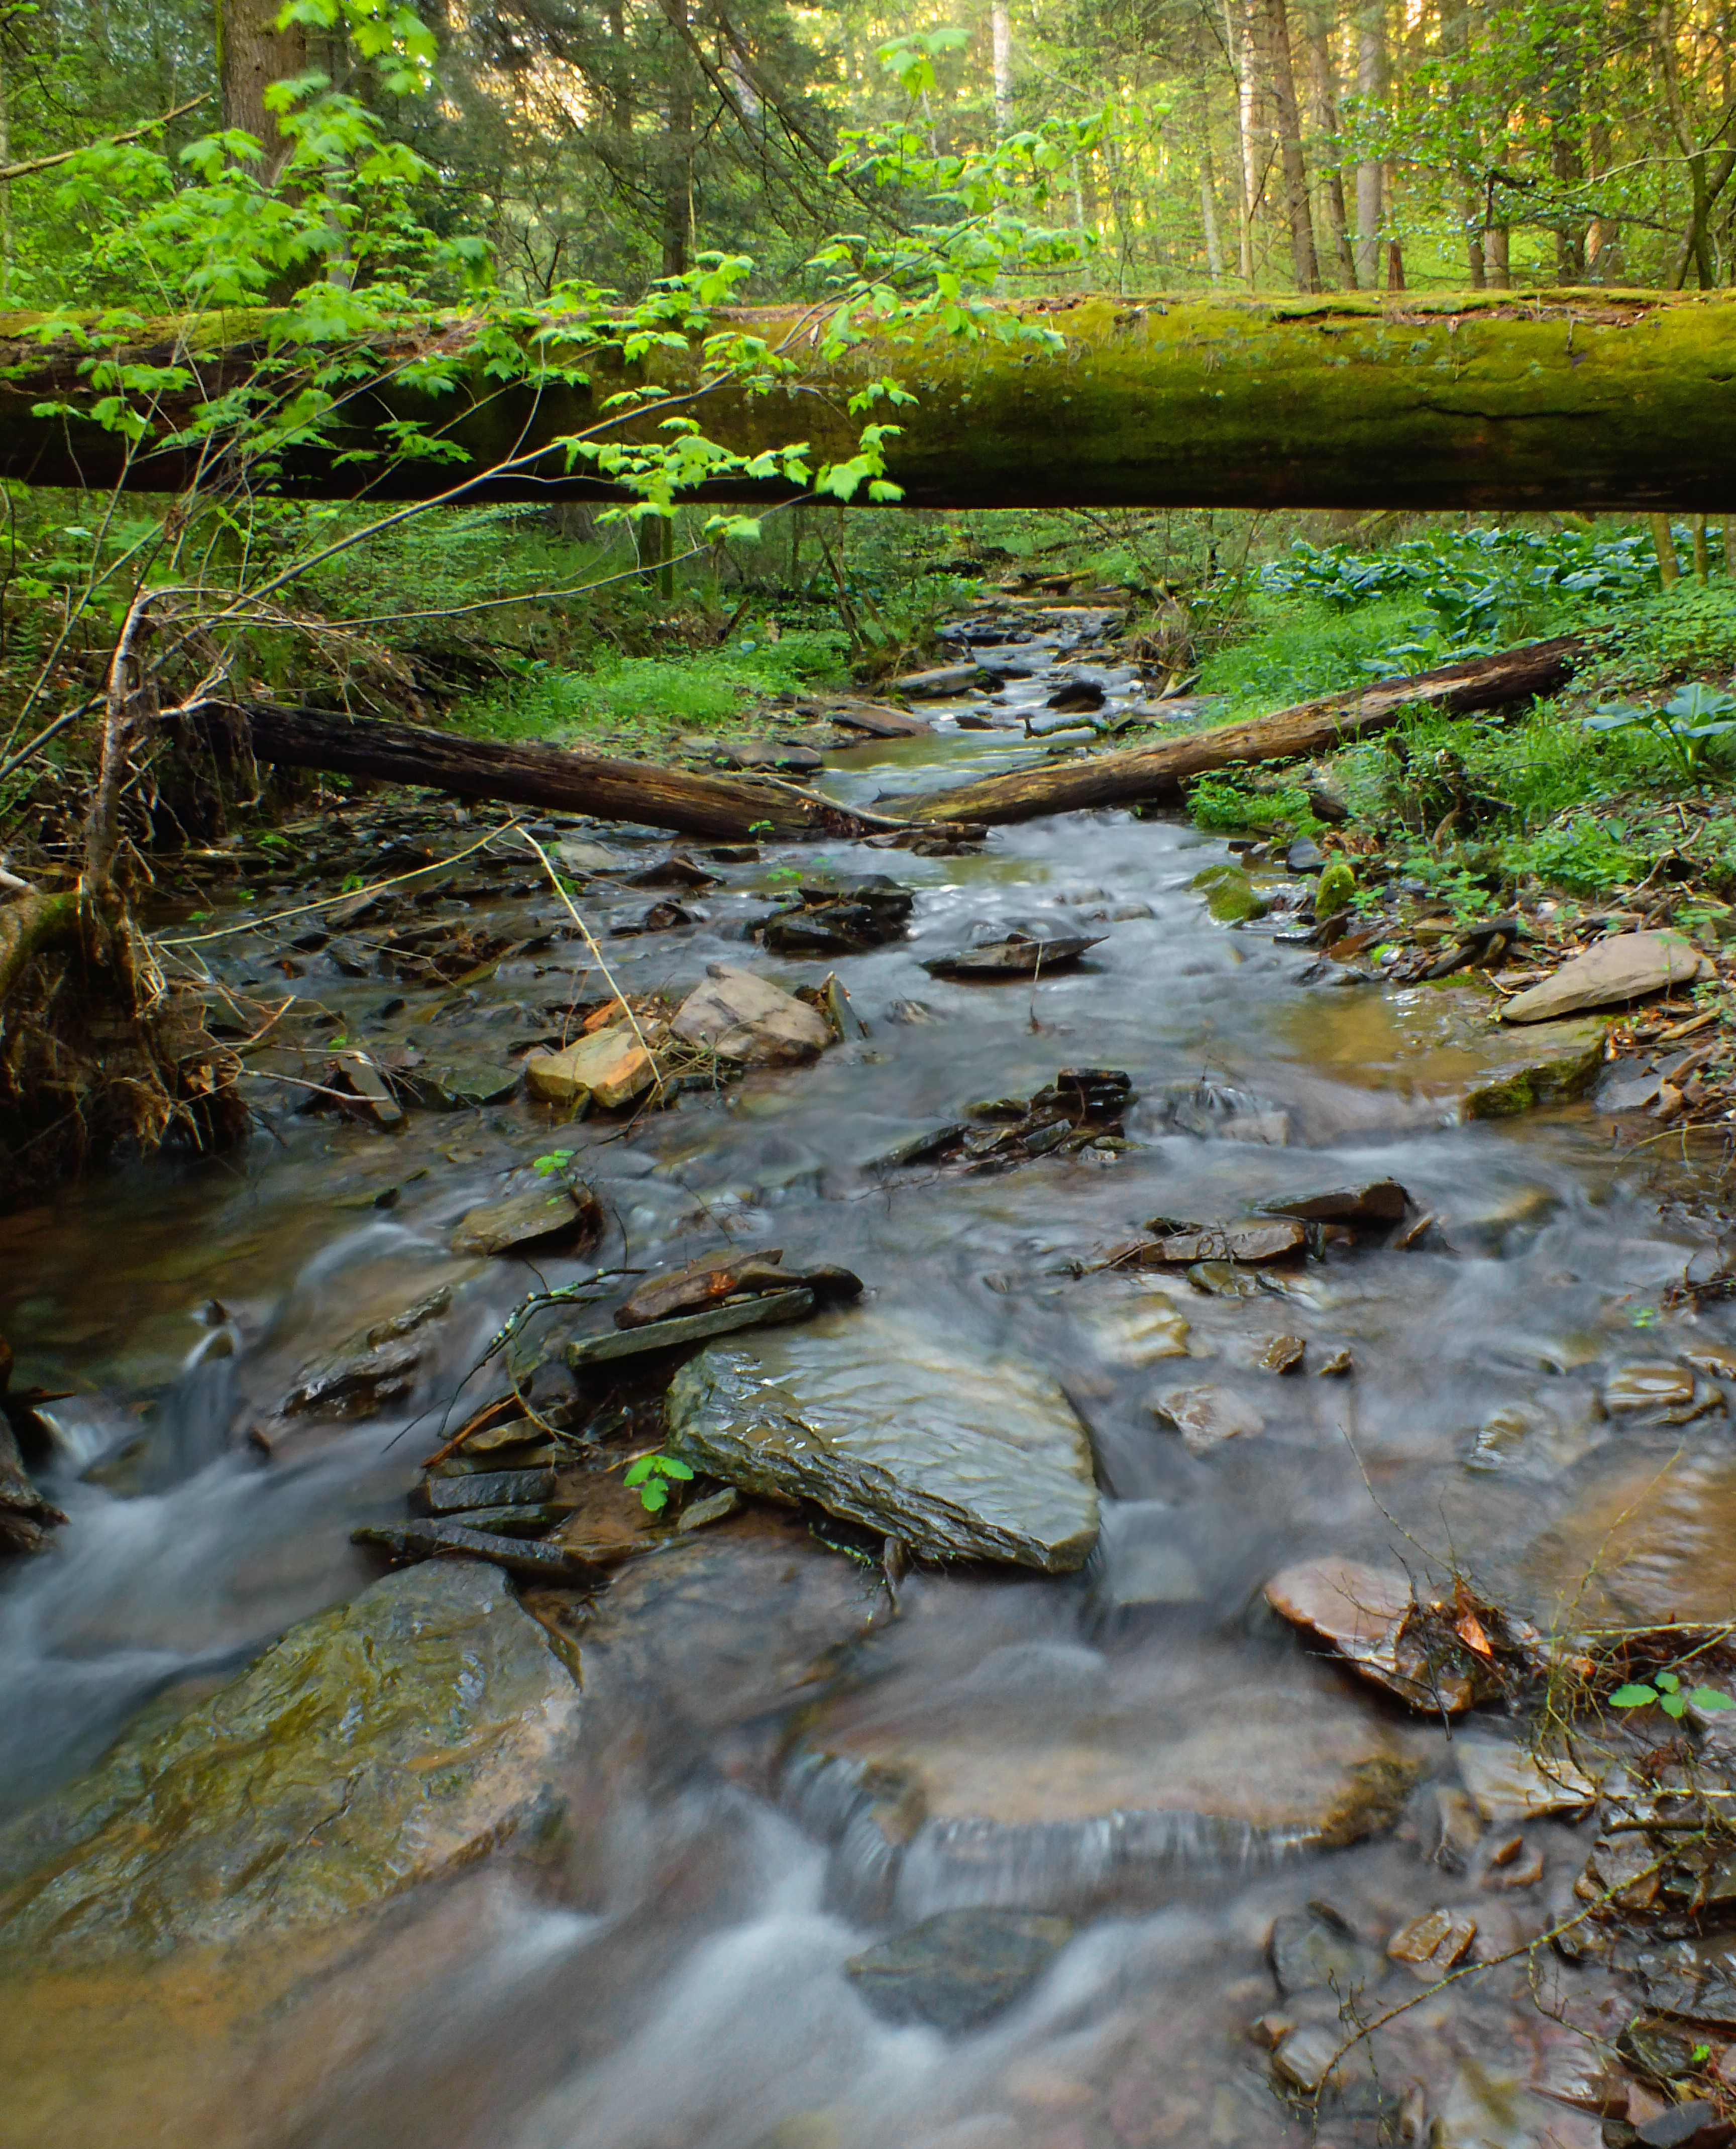
tree, water, nature, forest, creek, wilderness, hiking, leaf, river, pond, stream, spring, reflection, autumn, rapid, botany, body of water, trees, creativecommons, rainforest, deciduous, wetland, cascades, pennsylvania, oldgrowthforest, columbiacounty, weiserstateforest, jakeyhollownaturalarea, woodland, habitat, water feature, watercourse, landform, natural environment, geographical feature